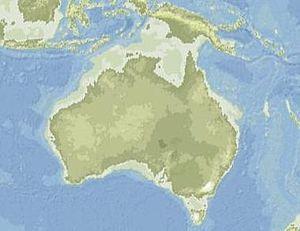
Carte importée depuis en: et remaniée.
L'histoire géologique et climatique de l'Australie a contribué à rendre sa faune et sa flore unique.
La préhistoire de l'Australie est la période comprise entre l’arrivée des premiers groupes humains sur le continent, il y a entre 50 000 et 70 000 ans, et l’arrivée des premiers explorateurs européens en 1606, qui marque le début de l’histoire de l'Australie. Il est question de préhistoire plutôt que d’histoire dans la mesure où aucune trace écrite n’est disponible concernant les évènements humains advenus durant cette période.
La ligne Wallace désigne une frontière biogéographique entre les deux grandes écozones que sont l'indomalais et l'australasien. Elle doit son nom à son découvreur, le naturaliste Alfred Russel Wallace.